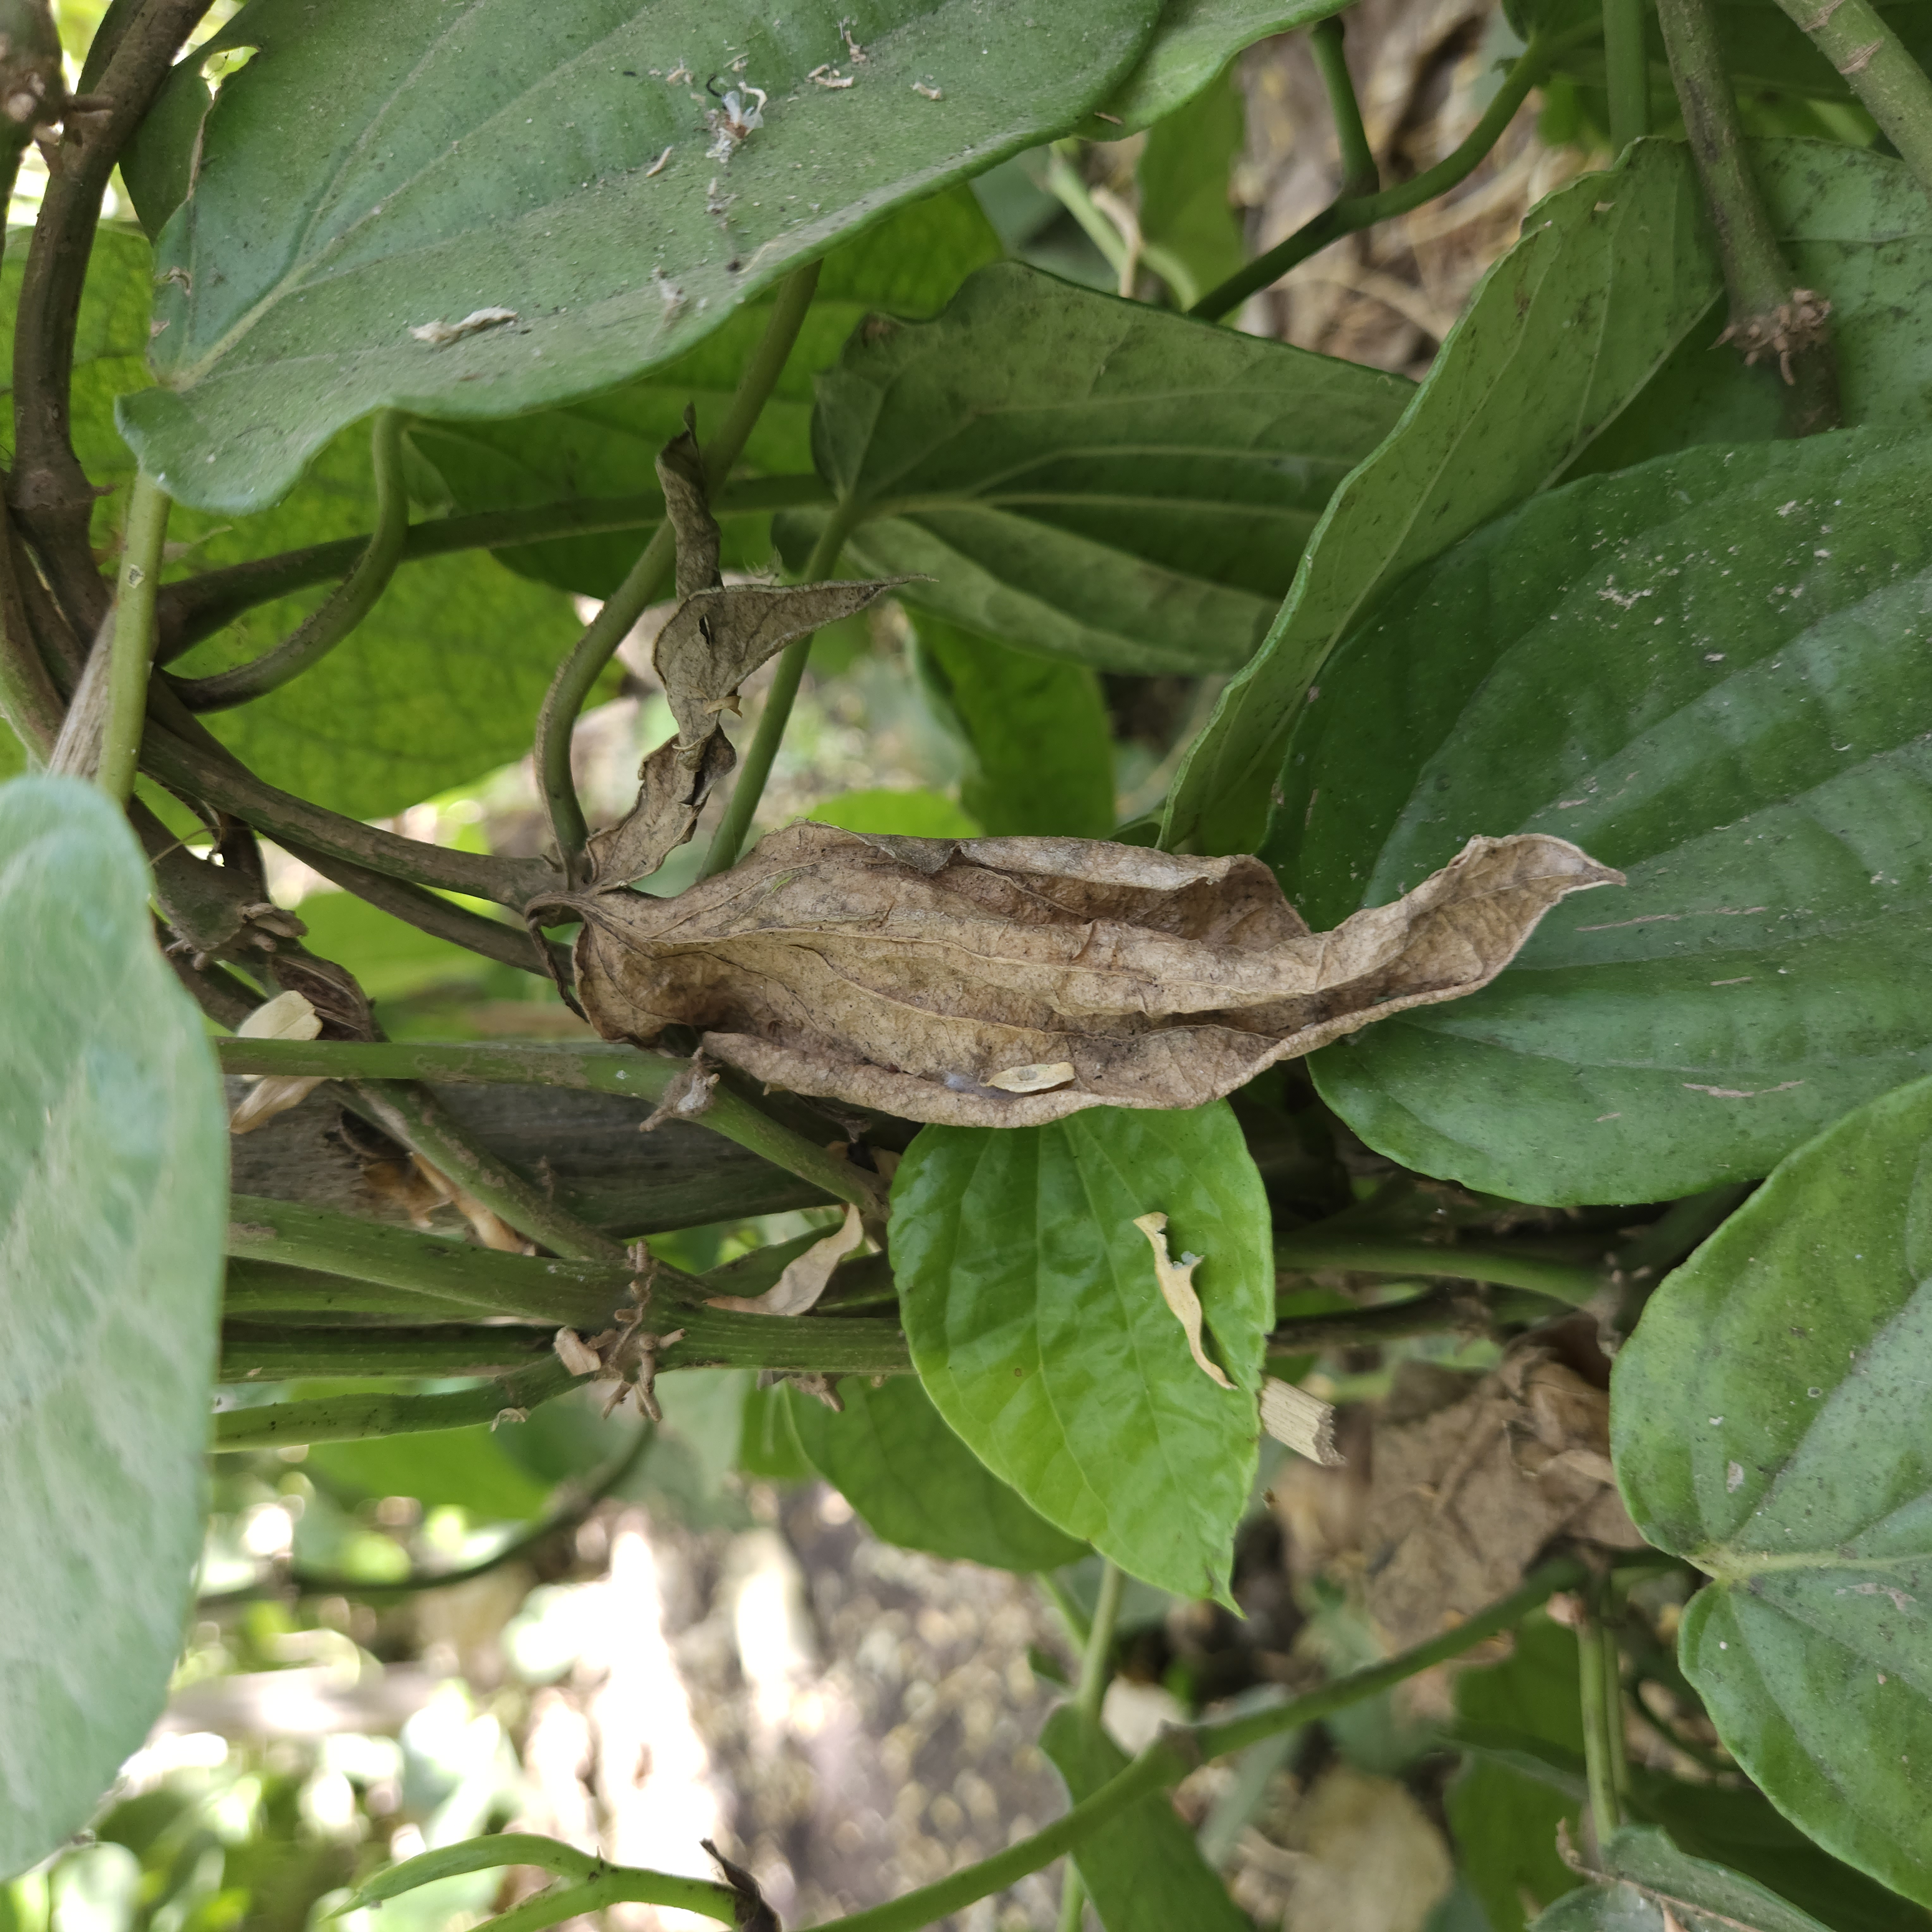
Label: Dried